Vanand Peak

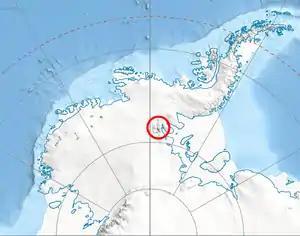
Location of Sentinel Range in Western Antarctica.

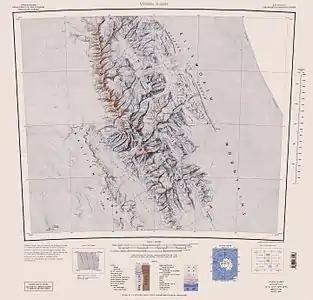
Sentinel Range map.

Vanand Peak is the sharp peak rising to 3045 m in Zinsmeister Ridge on the northeast side of Vinson Massif in Sentinel Range, Ellsworth Mountains in Antarctica, and surmounting Dater Glacier to the east and its tributary Hinkley Glacier to the northwest.